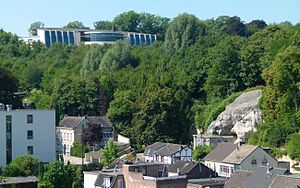
Valkenburg (Limburg) / Galleri
Valkenburg er en en by, beliggende i Valkenburg aan de Geul kommune, i den sydlige provins Limburg i Nederlandene.